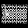
Label: Bag